Ernst Thälmann

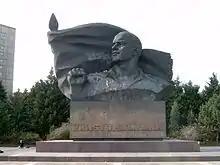
The Ernst Thälmann Monument was erected in 1986 in the Ernst-Thälmann-Park, Berlin.

By 1927, Karl Kilbom, the Comintern representative to Germany, had started to combat this ultra-leftist tendency within the KPD but found Stalin machinating against his efforts. In March 1932, Thälmann was once again a candidate for the German Presidency against the incumbent Paul von Hindenburg and Hitler. The KPD's slogan was "A vote for Hindenburg is a vote for Hitler; a vote for Hitler is a vote for war". Thälmann returned as a candidate in the second round of the election, as it was permitted by the German electoral law; his vote count lessened from 4,983,000 (13.2%) in the first round to 3,707,000 (10.2%) in the second.